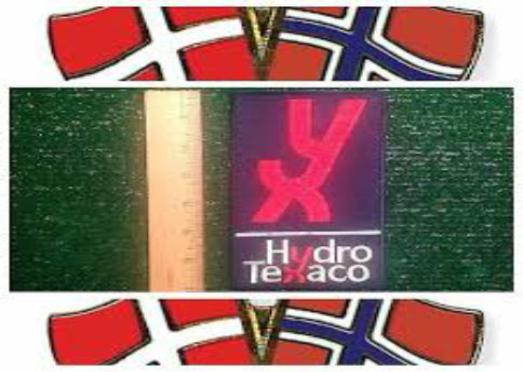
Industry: Others